Sangak
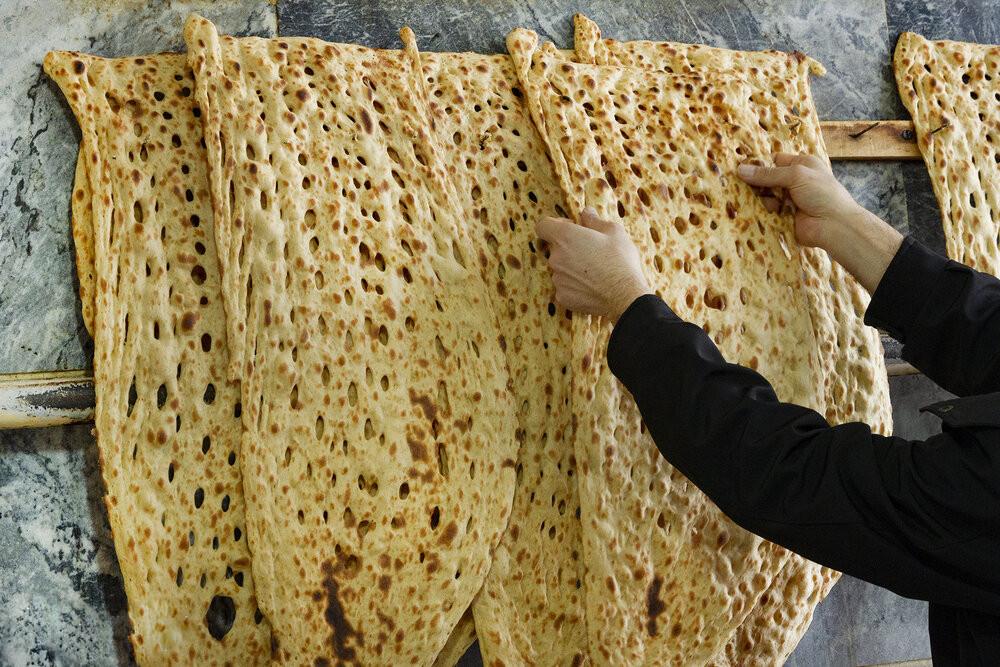
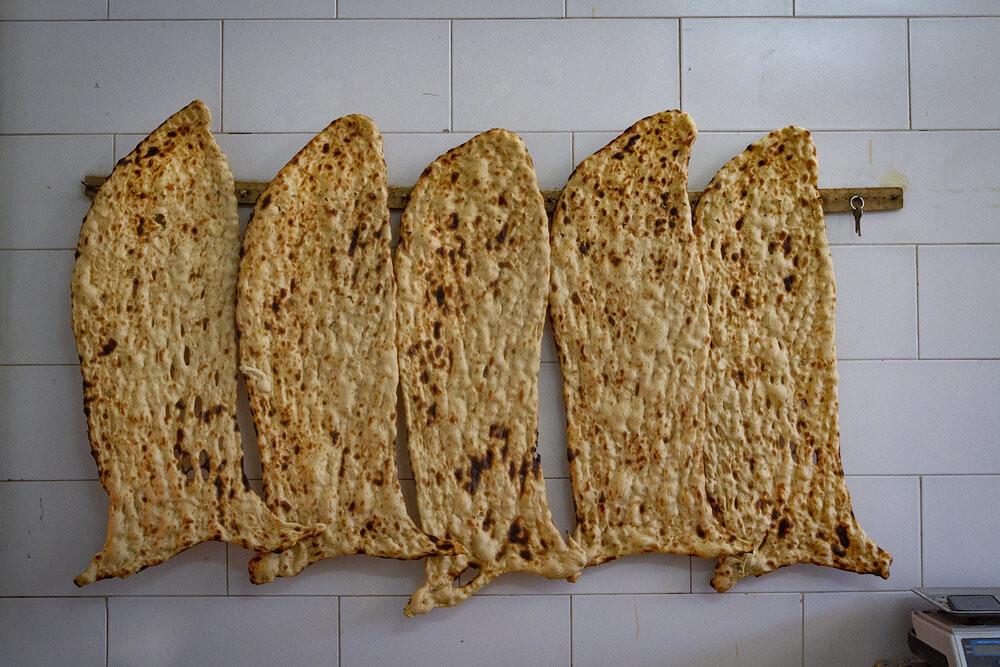
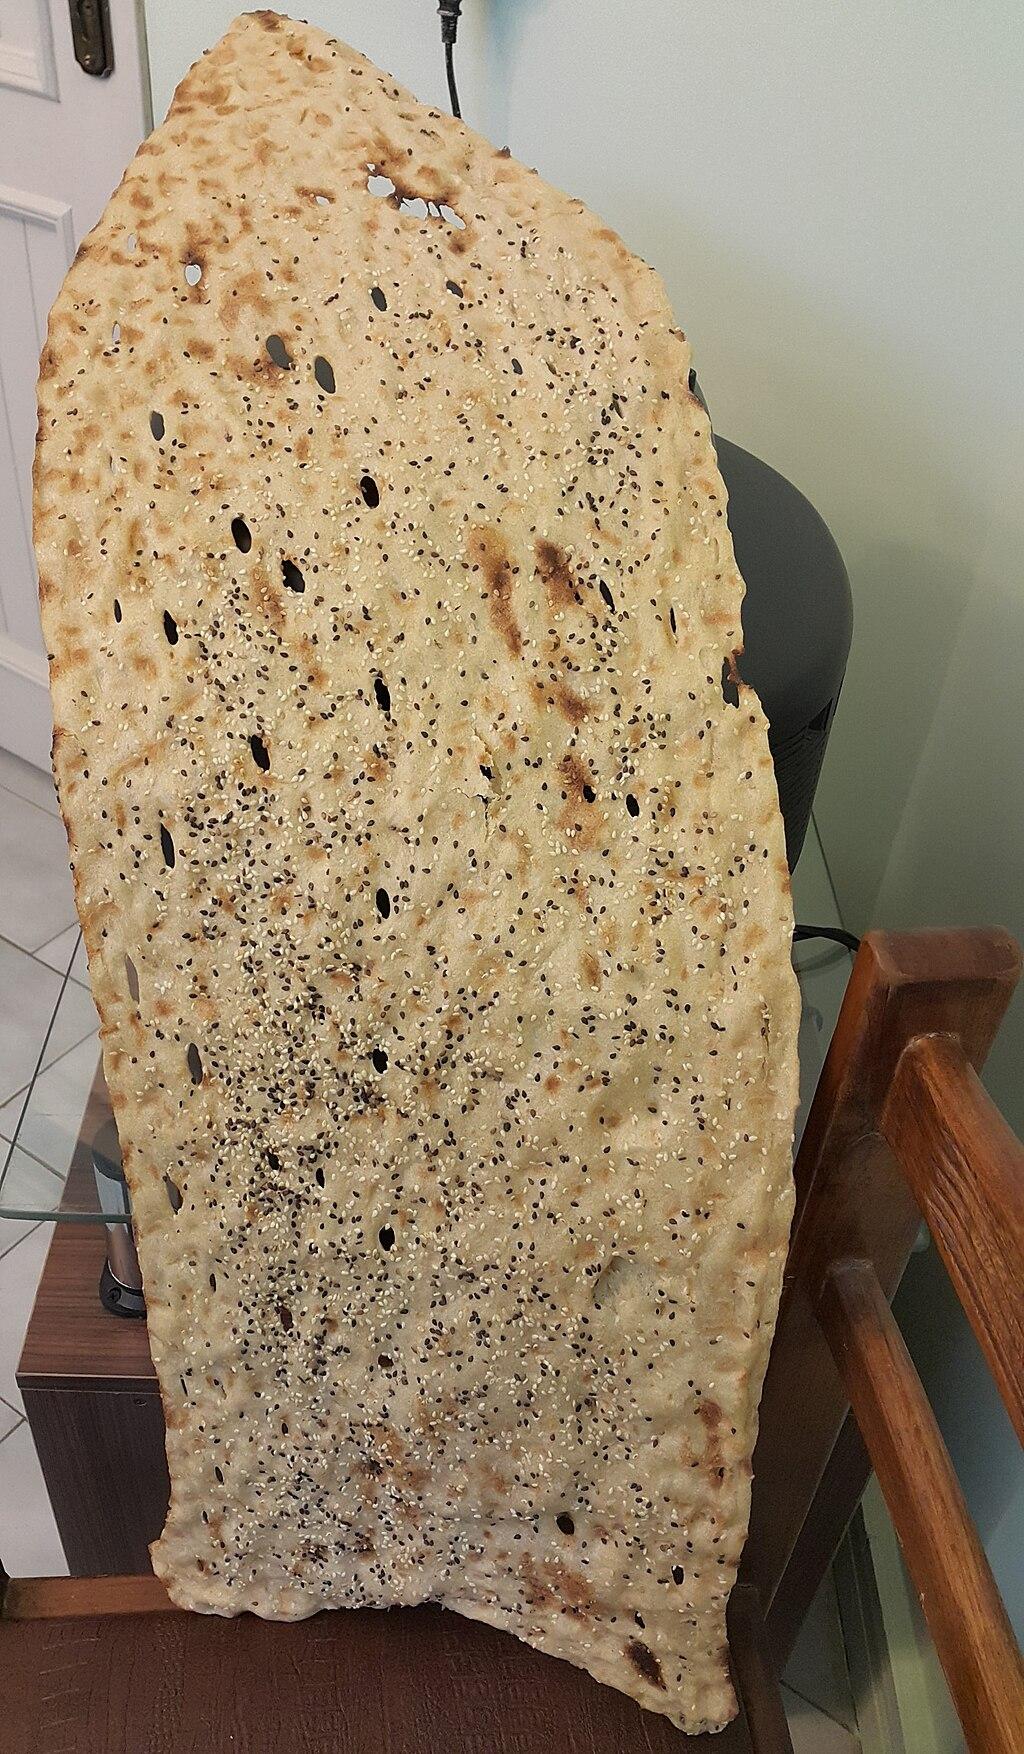
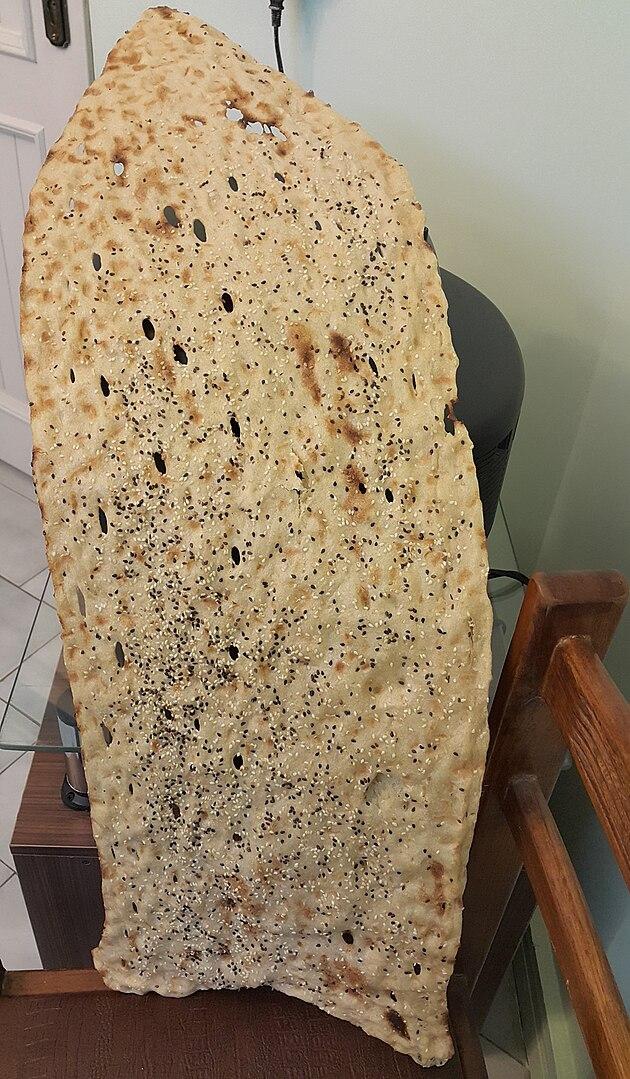
Also known as:
arz - Egyptian Arabic: سانجاك
az - Azerbaijani: Səngək
eo - Esperanto: Sangaka pano
es - Spanish: Sangak
fa - Persian: سنگک
fr - French: Sangak
he - Hebrew: סנגק
it - Italian: Sangak
ja - Japanese: サンギャク
jv - Javanese: Sangak
ko - Korean: 산가크
ru - Russian: Сангак
uk - Ukrainian: Сангяк
uz - Uzbek: Sangak non
zh - Chinese: 桑嘎克
Category: bread (flatbread)
Cuisine: Iranian
Associated cuisines: Iranian
Area: Iran
Countries: Iran
Region: Southern Asia, , , ,
The dish is is a plain, rectangular or triangular whole wheat leavened flatbread.